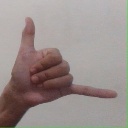
अक्षर: द